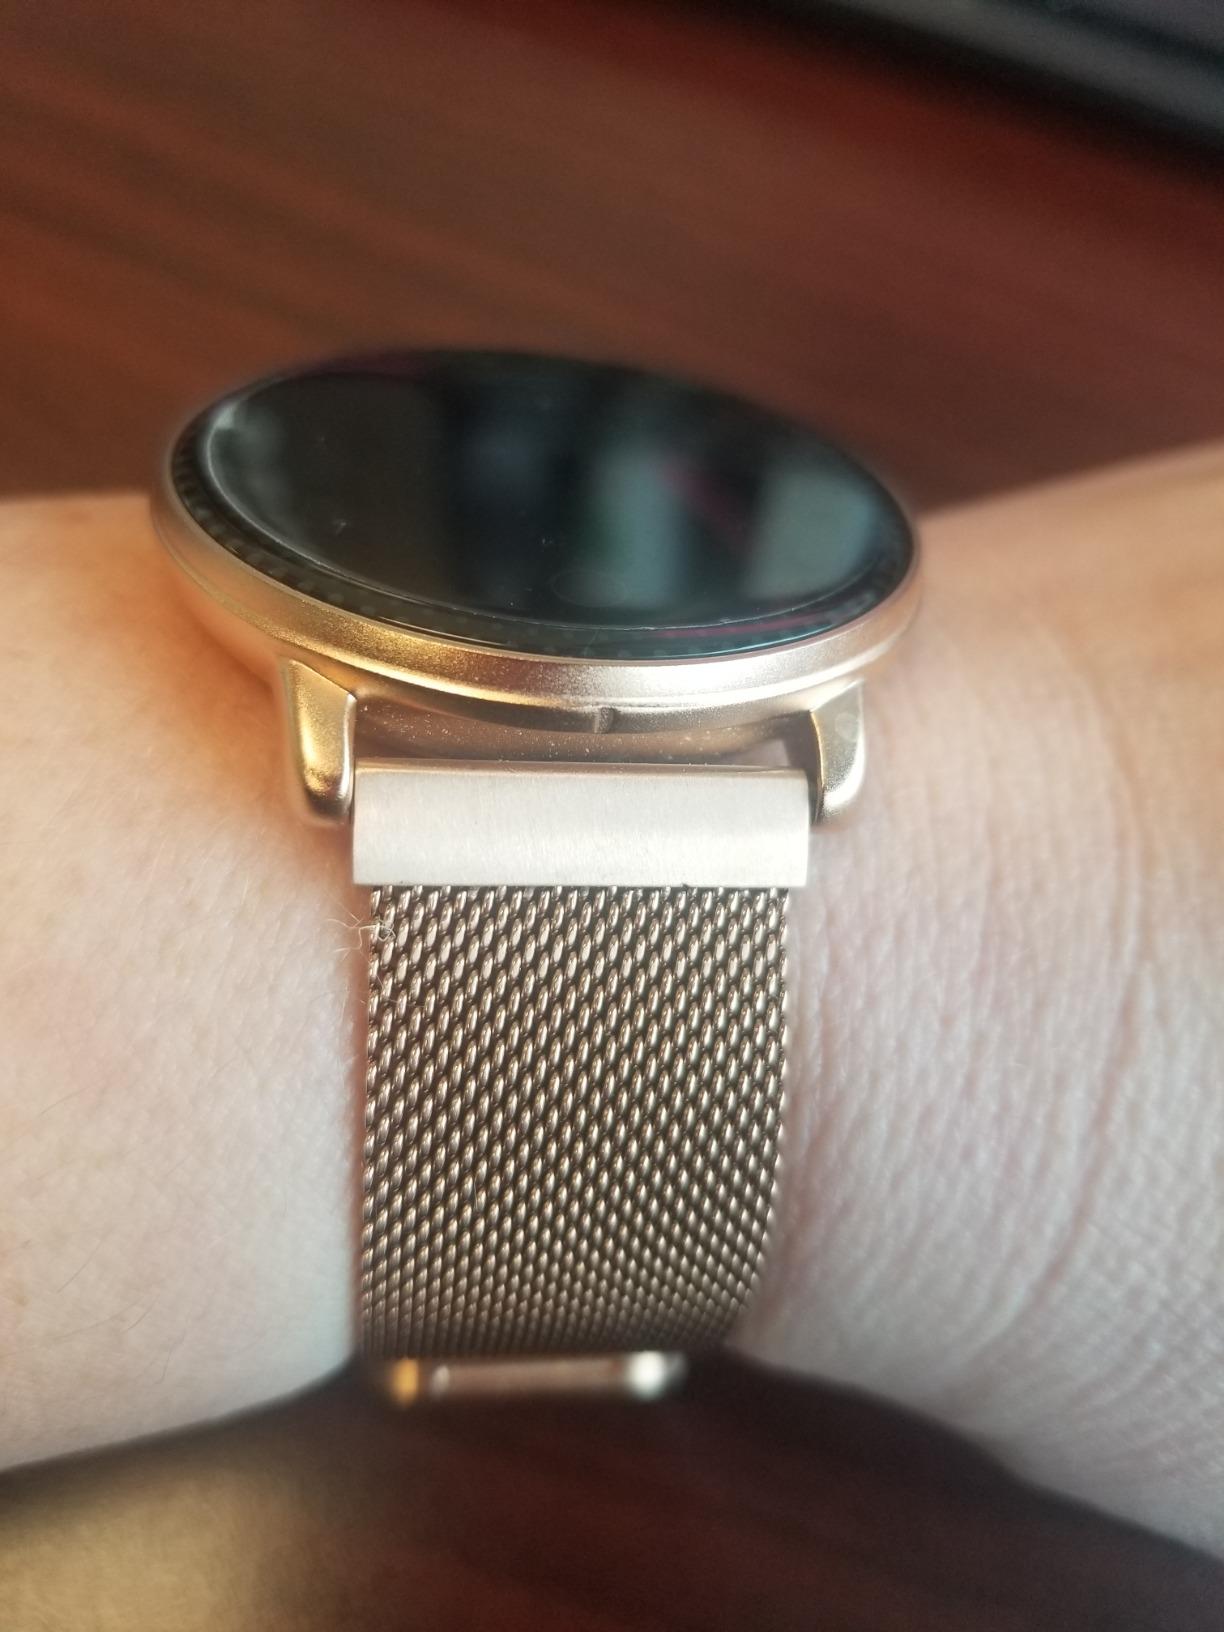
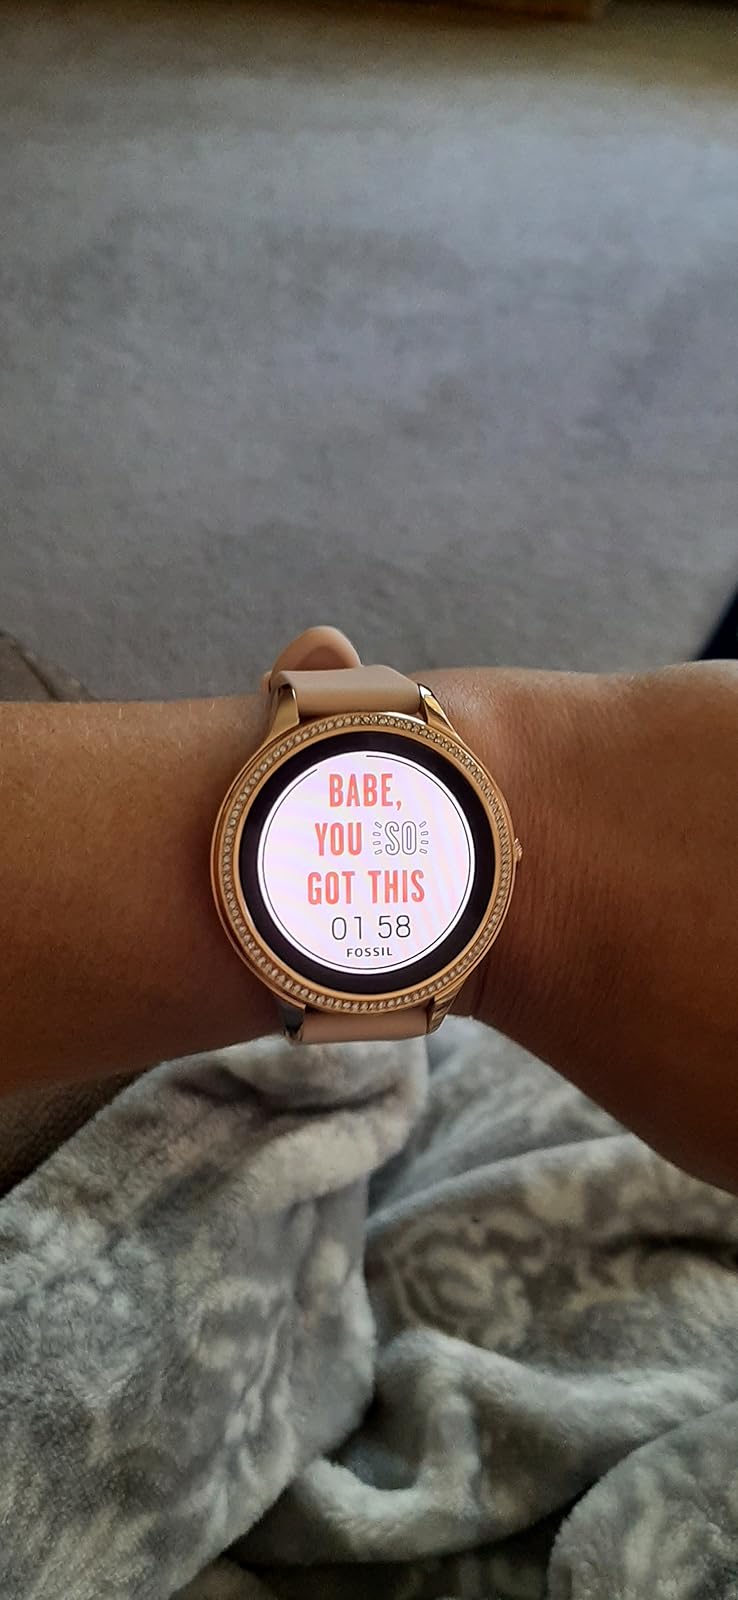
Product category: smartwatch
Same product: no